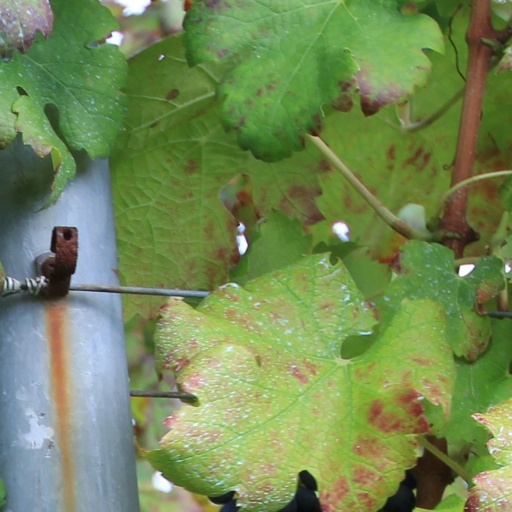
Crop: grape